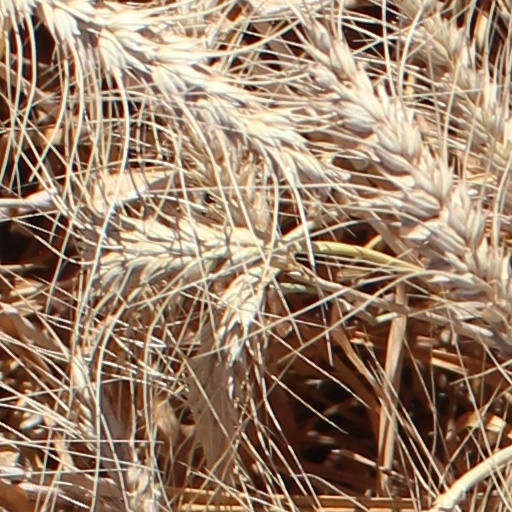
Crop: wheat